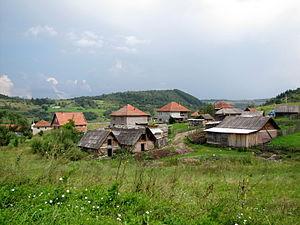
Godovo est un village de Serbie situé dans la municipalité de Tutin, district de Raška. Au recensement de 2011, il comptait 129 habitants.